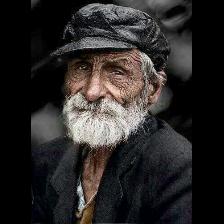
Label: Human